West Coast Wilderness Railway

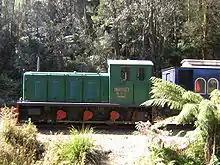
Diesel locomotive at Teepookana

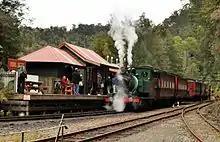
Abt loco No 3 at Dubbil Barril

The former owners and operators of the railway were the Federal Hotels group which also owns and operates other tourist operations in Strahan.